The Kleptomaniac

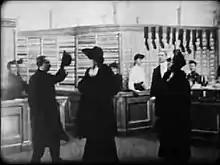
Screenshot: The Kleptomaniac caught in a department store

The Kleptomaniac is a 1905 American silent drama film directed by Edwin S. Porter, and it was partly filmed on location in New-York. The film denounces the discriminatory treatment of the poor by the justice system. It is both one of the first American social drama and one of the first Courtroom drama.